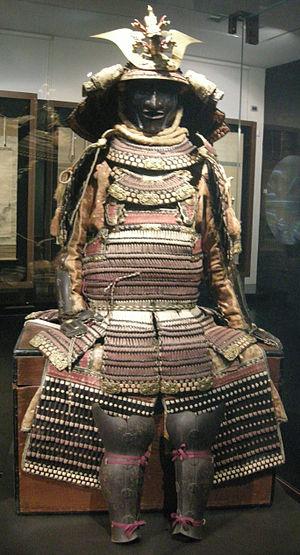
Le musée d'art oriental est un des musées les plus récents de la ville piémontaise de Turin dans le nord de l'Italie. Il se trouve dans le centre-ville à l'intérieur du Palazzo Mazzonis et abrite une des collections d'art oriental parmi les plus importantes d'Italie.